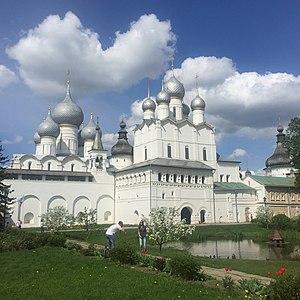
Rostov est une ville de l'oblast de Iaroslavl, en Russie. Rostov est l'une des plus anciennes villes de Russie et un important centre touristique de l'anneau d'or du fait du kremlin de Rostov situé au centre de la ville. Sa population s'élevait à 30 515 habitants en 2020